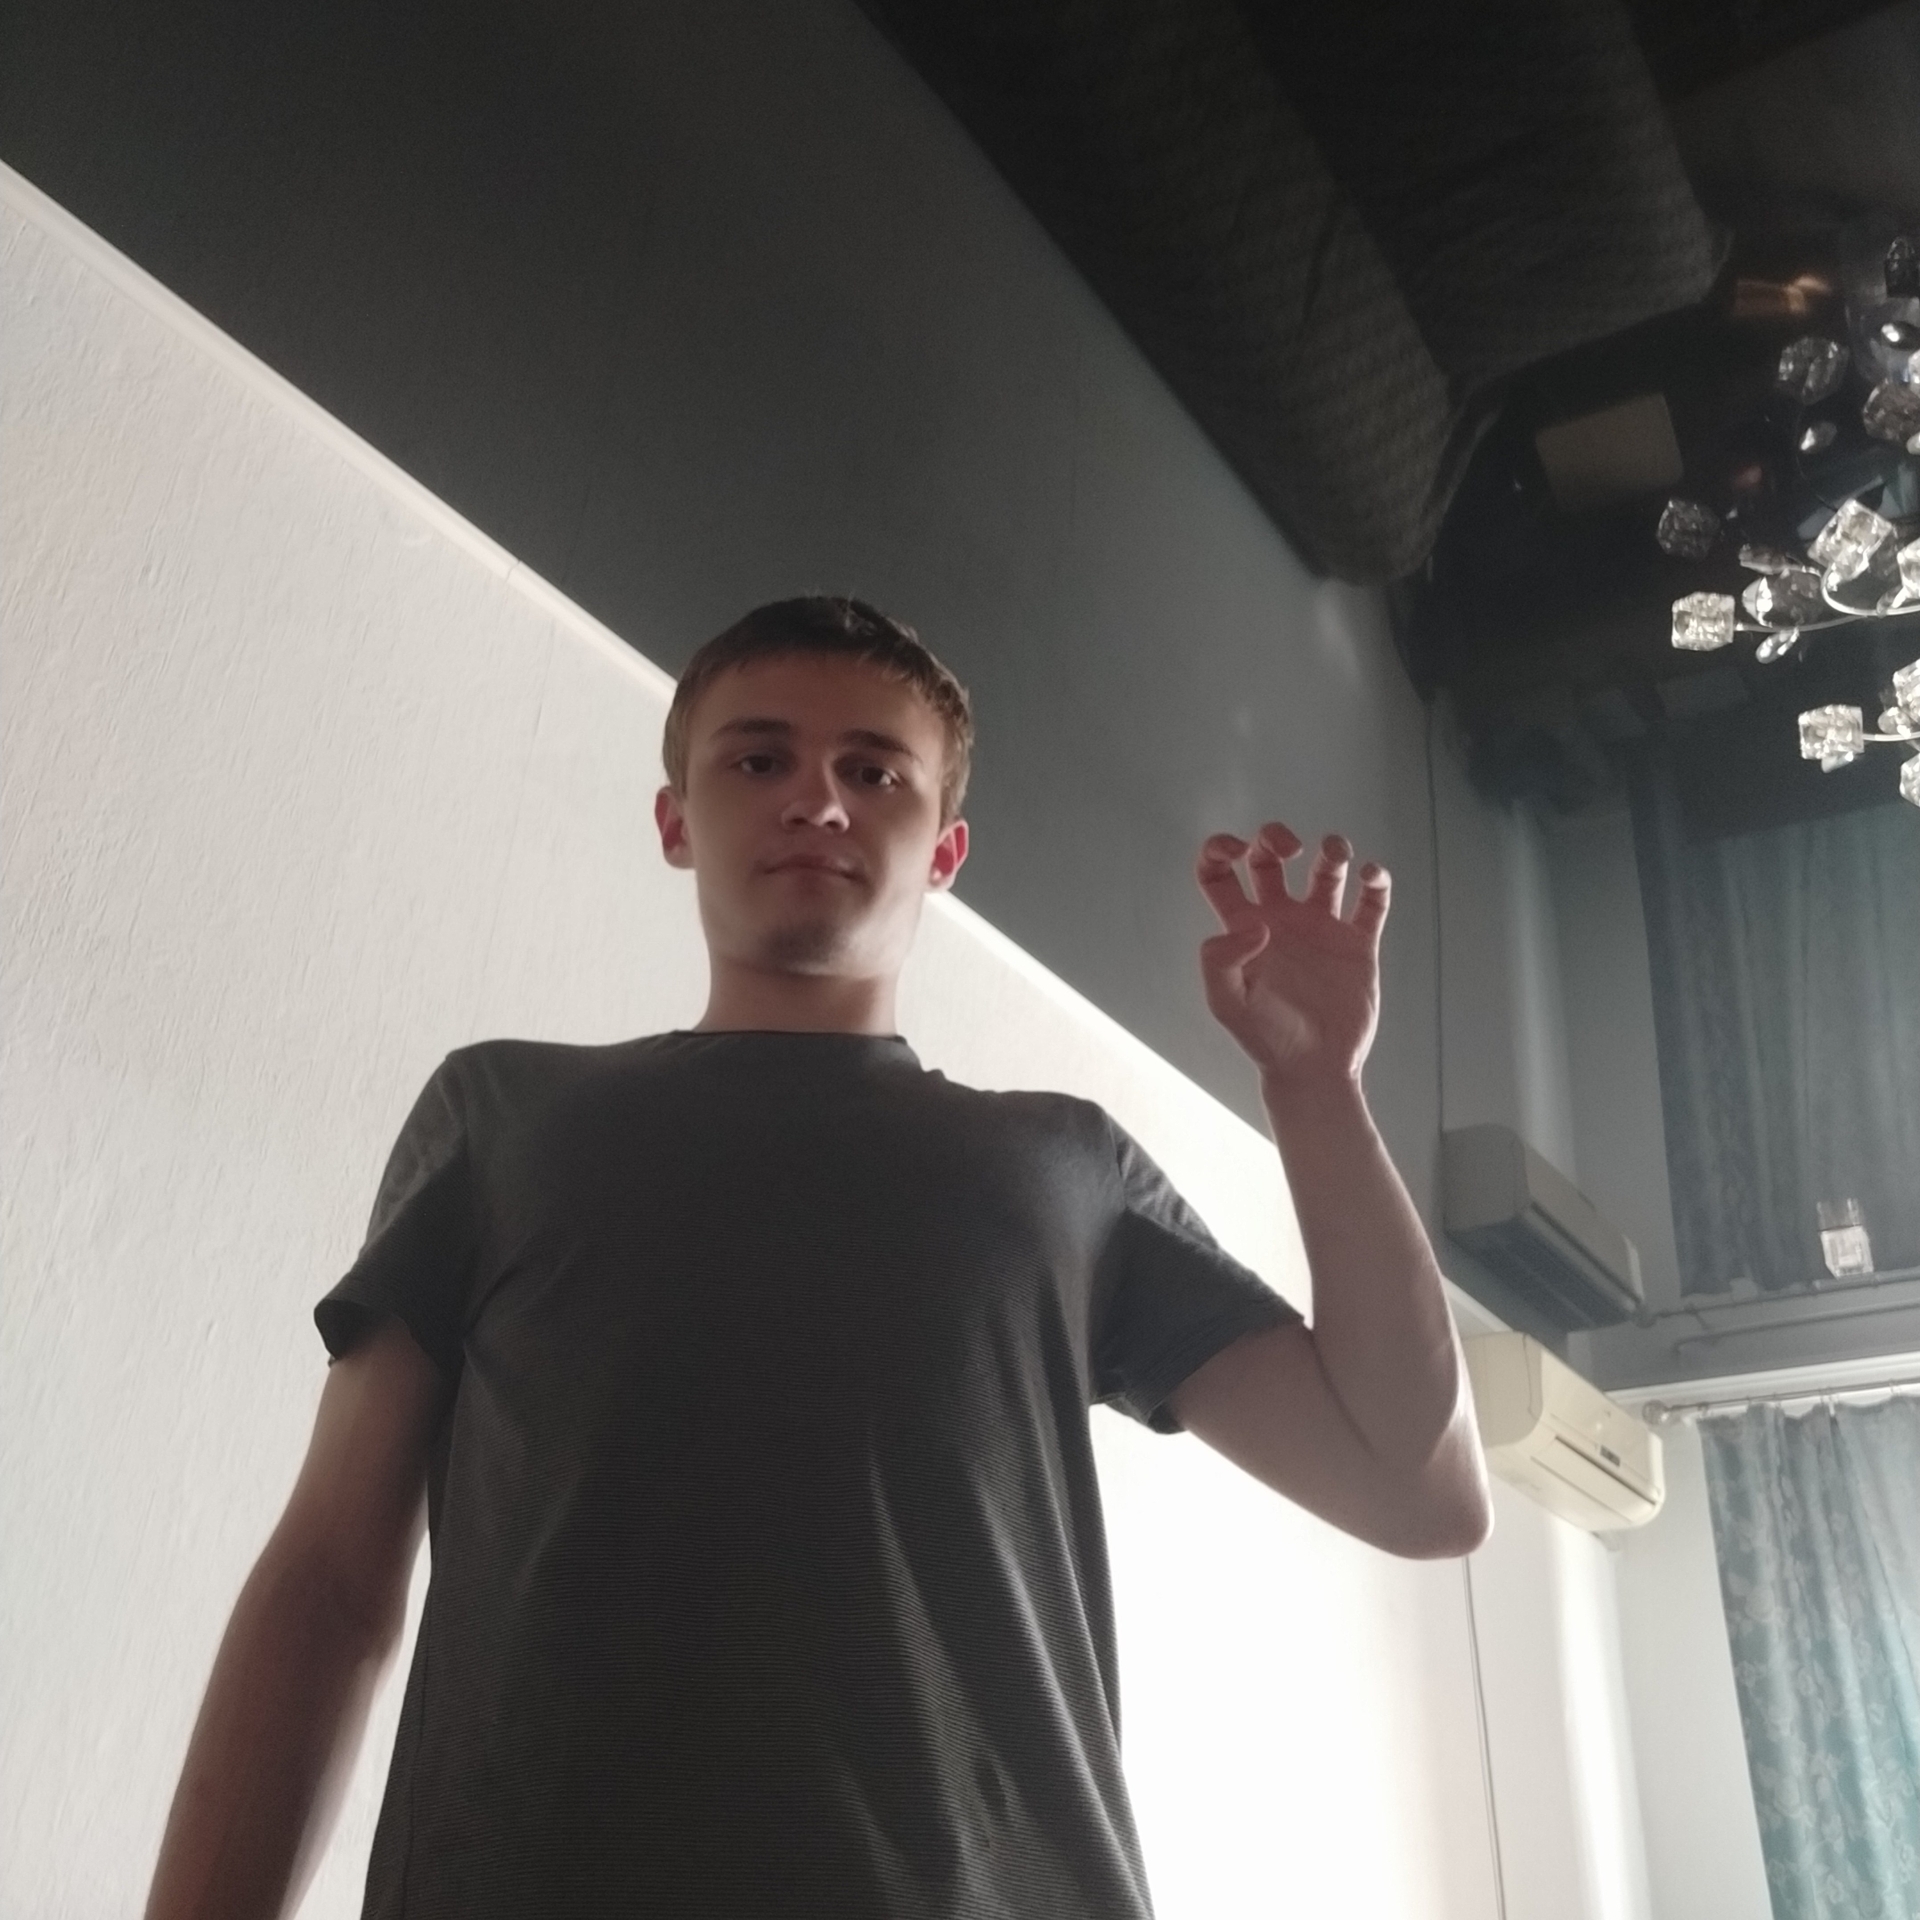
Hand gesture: grabbing